Saint Matthew's Catholic Church (Mobile, Alabama)

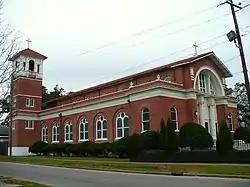
The church in 2009

Saint Matthew's Catholic Church is a historic Roman Catholic church building in Mobile, Alabama. It was built in the Mediterranean Revival style in 1913, shortly after its parish was founded. The building was placed on the National Register of Historic Places on July 3, 1991, as a part of the Historic Roman Catholic Properties in Mobile Multiple Property Submission.